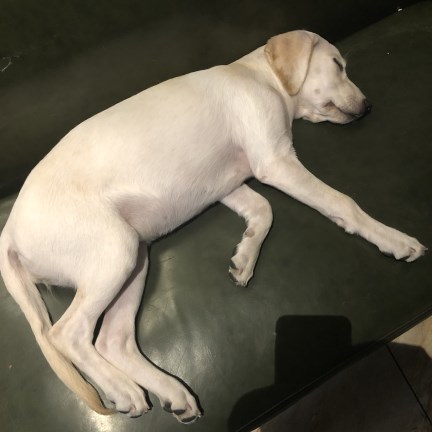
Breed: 3580-n000122-Labrador_retriever